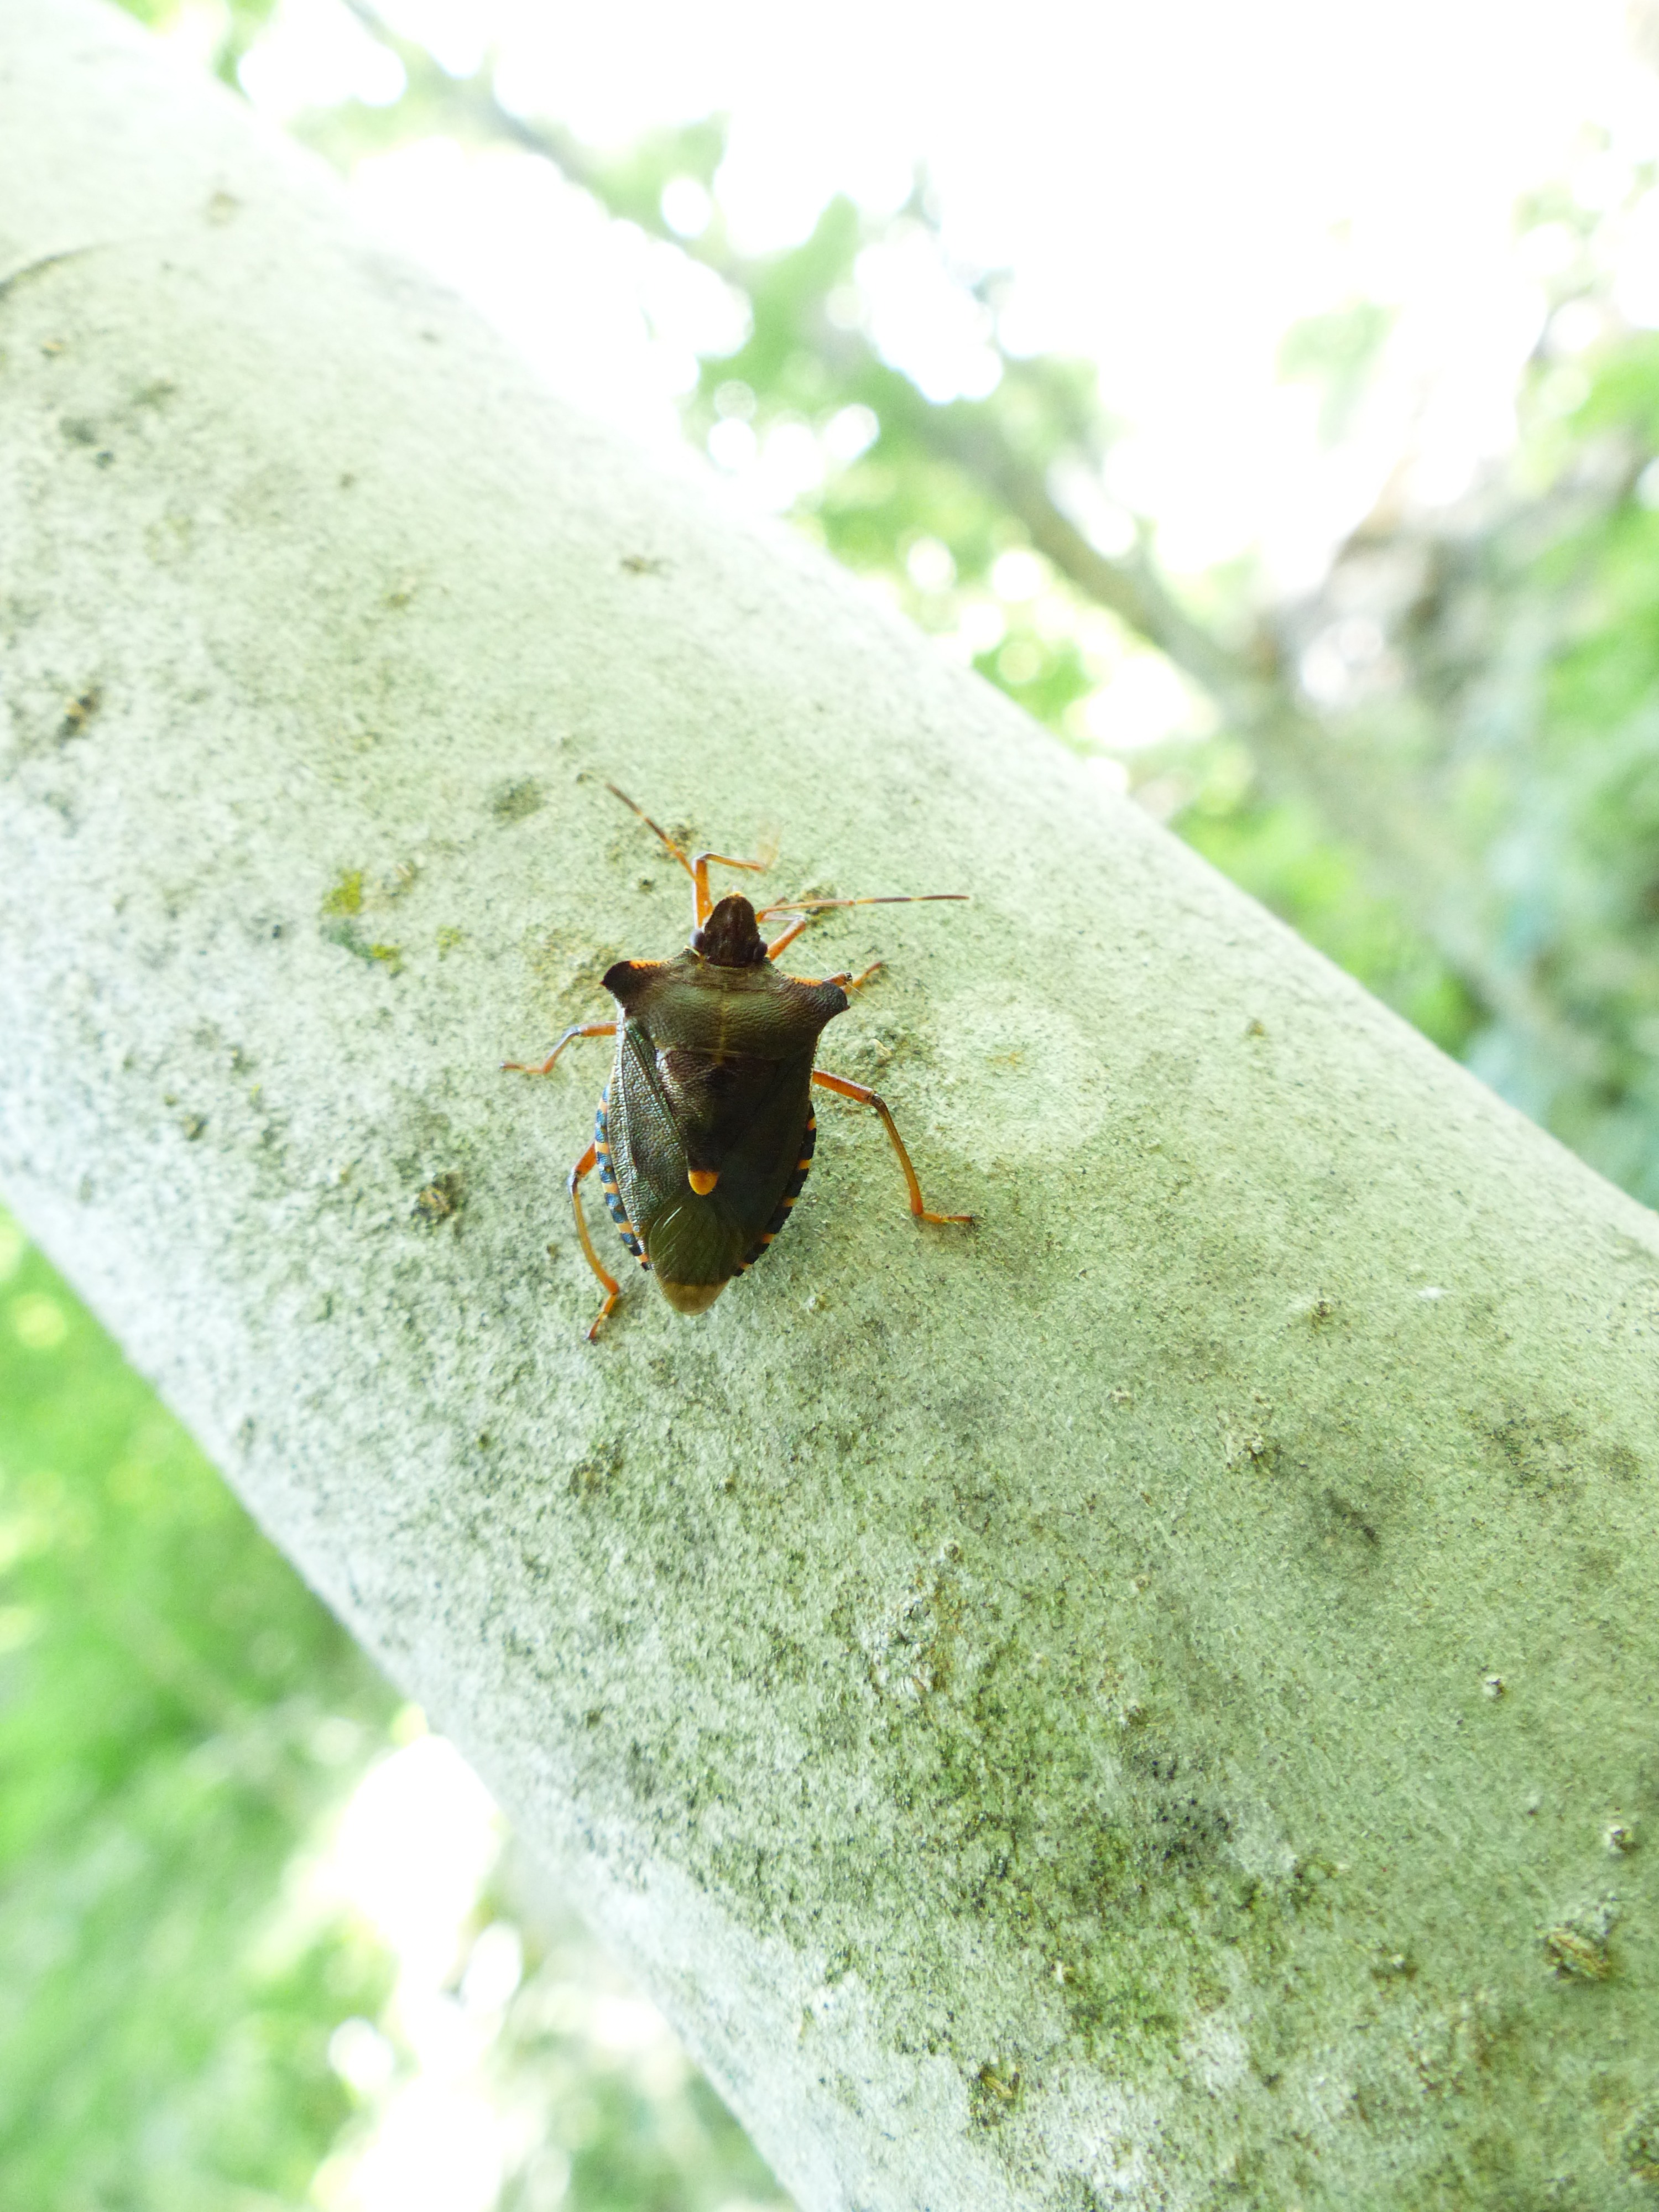
nature, leaf, flower, animal, wildlife, green, insect, bug, frog, amphibian, fauna, invertebrate, close up, pentatomidae, macro photography, red legged tree bug, pentatoma rufipes, red foot, red legged, red legs